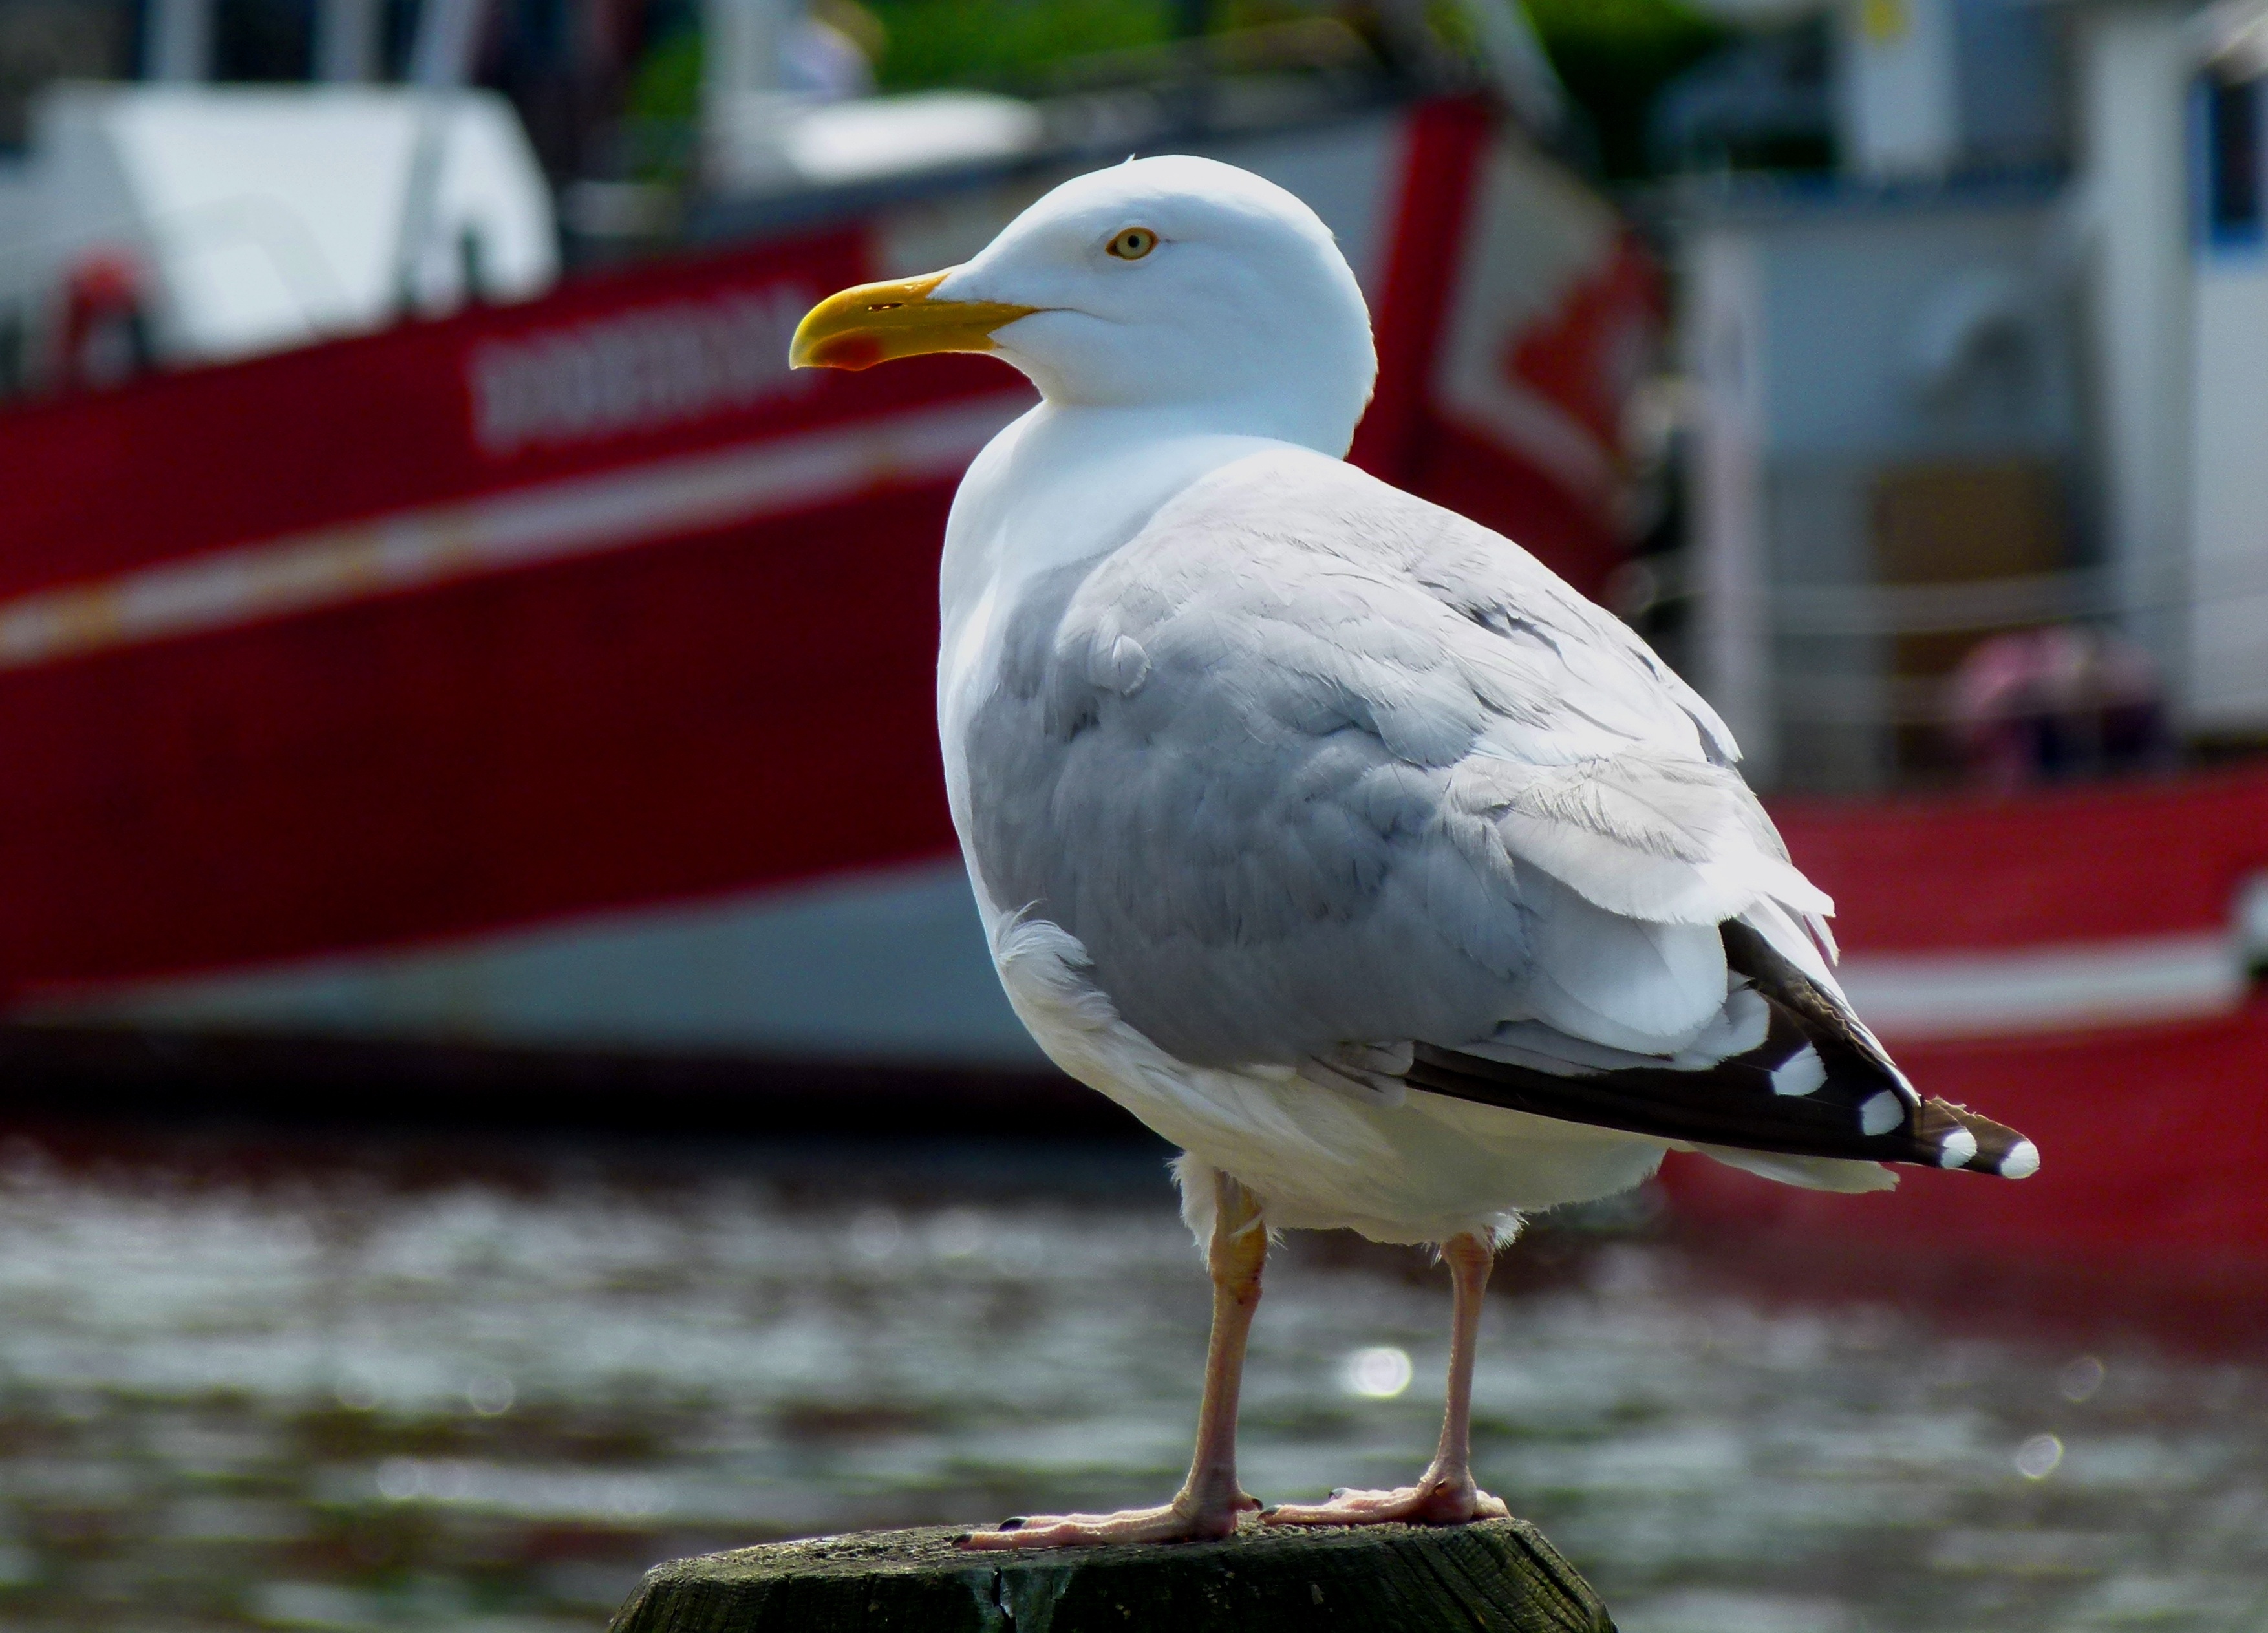
beach, sea, coast, water, nature, ocean, bird, wing, animal, seabird, seagull, wildlife, gull, beak, holiday, close, feather, fauna, plumage, birds, vertebrate, creature, bill, maritime, mood, water bird, animal world, north sea, atmospheric, animal portrait, baltic sea, sand beach, seevogel, charadriiformes, european herring gull, great black backed gull